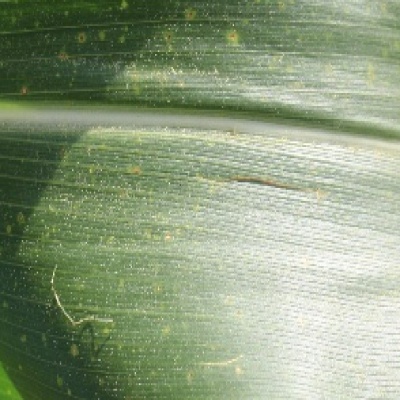
Label: Corn_(Maize)___Leaf_Spot